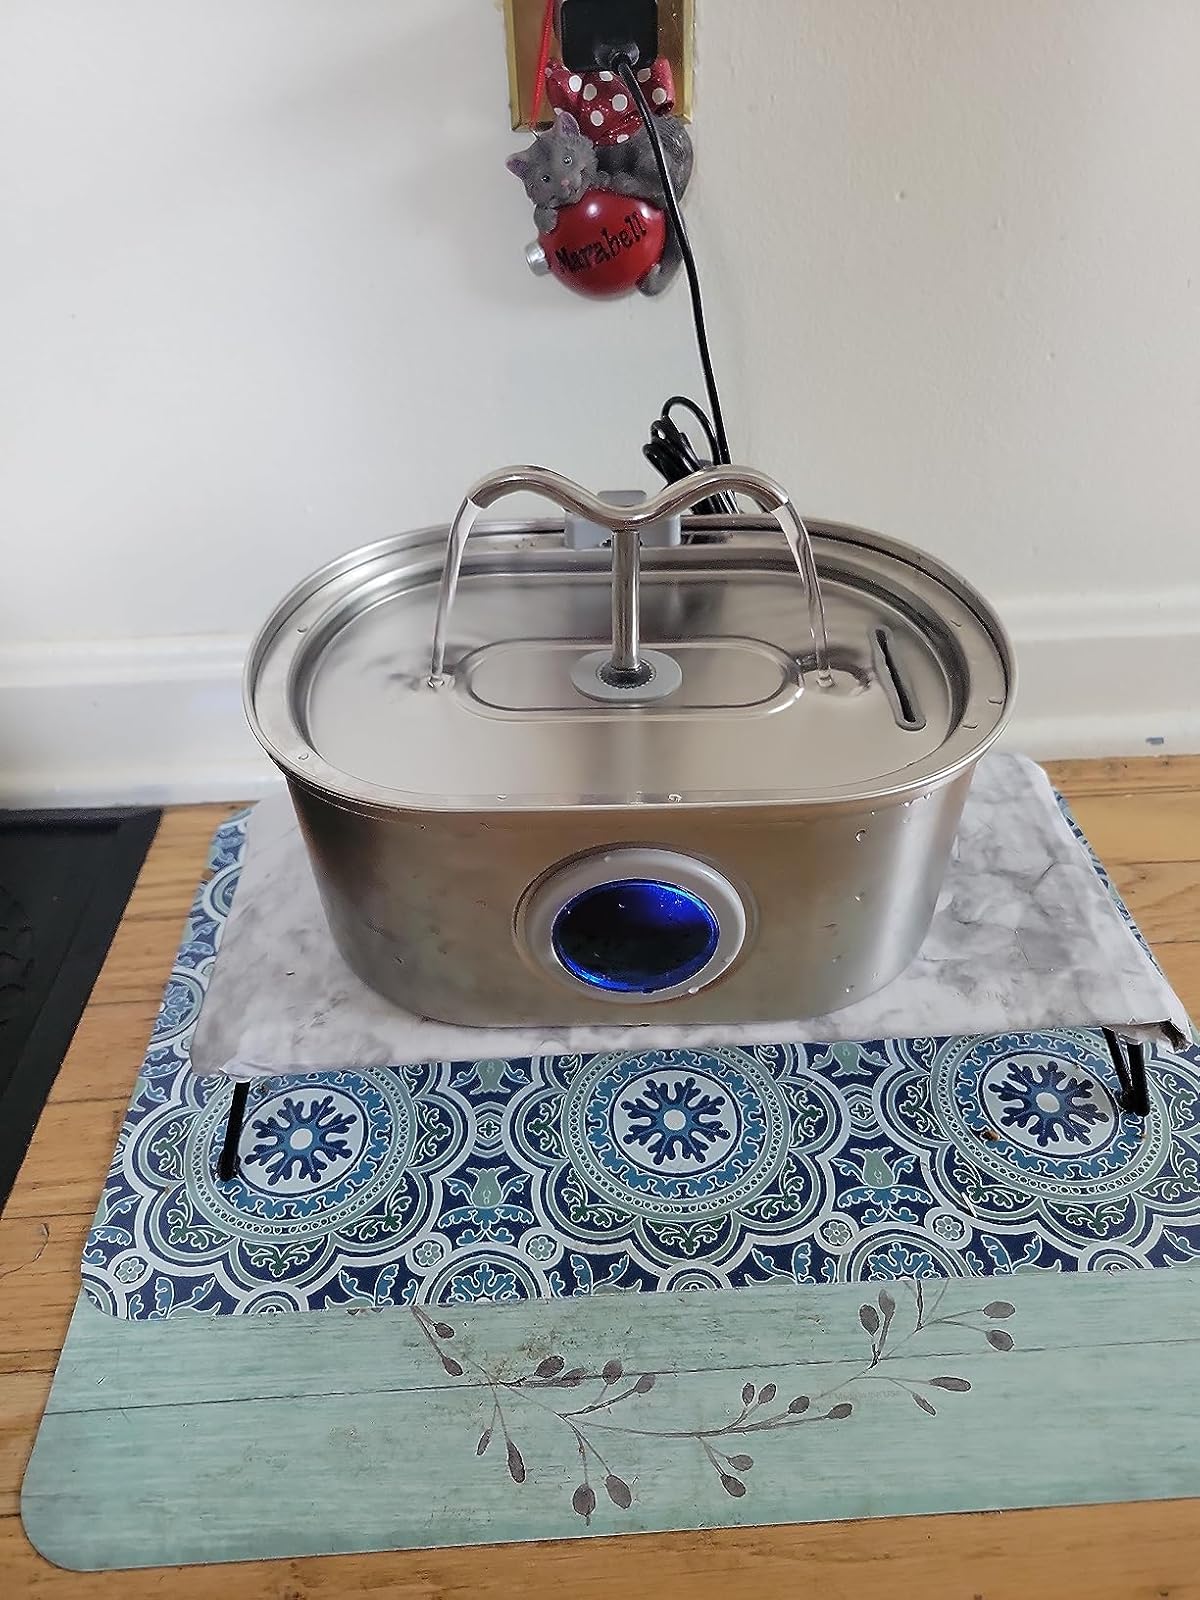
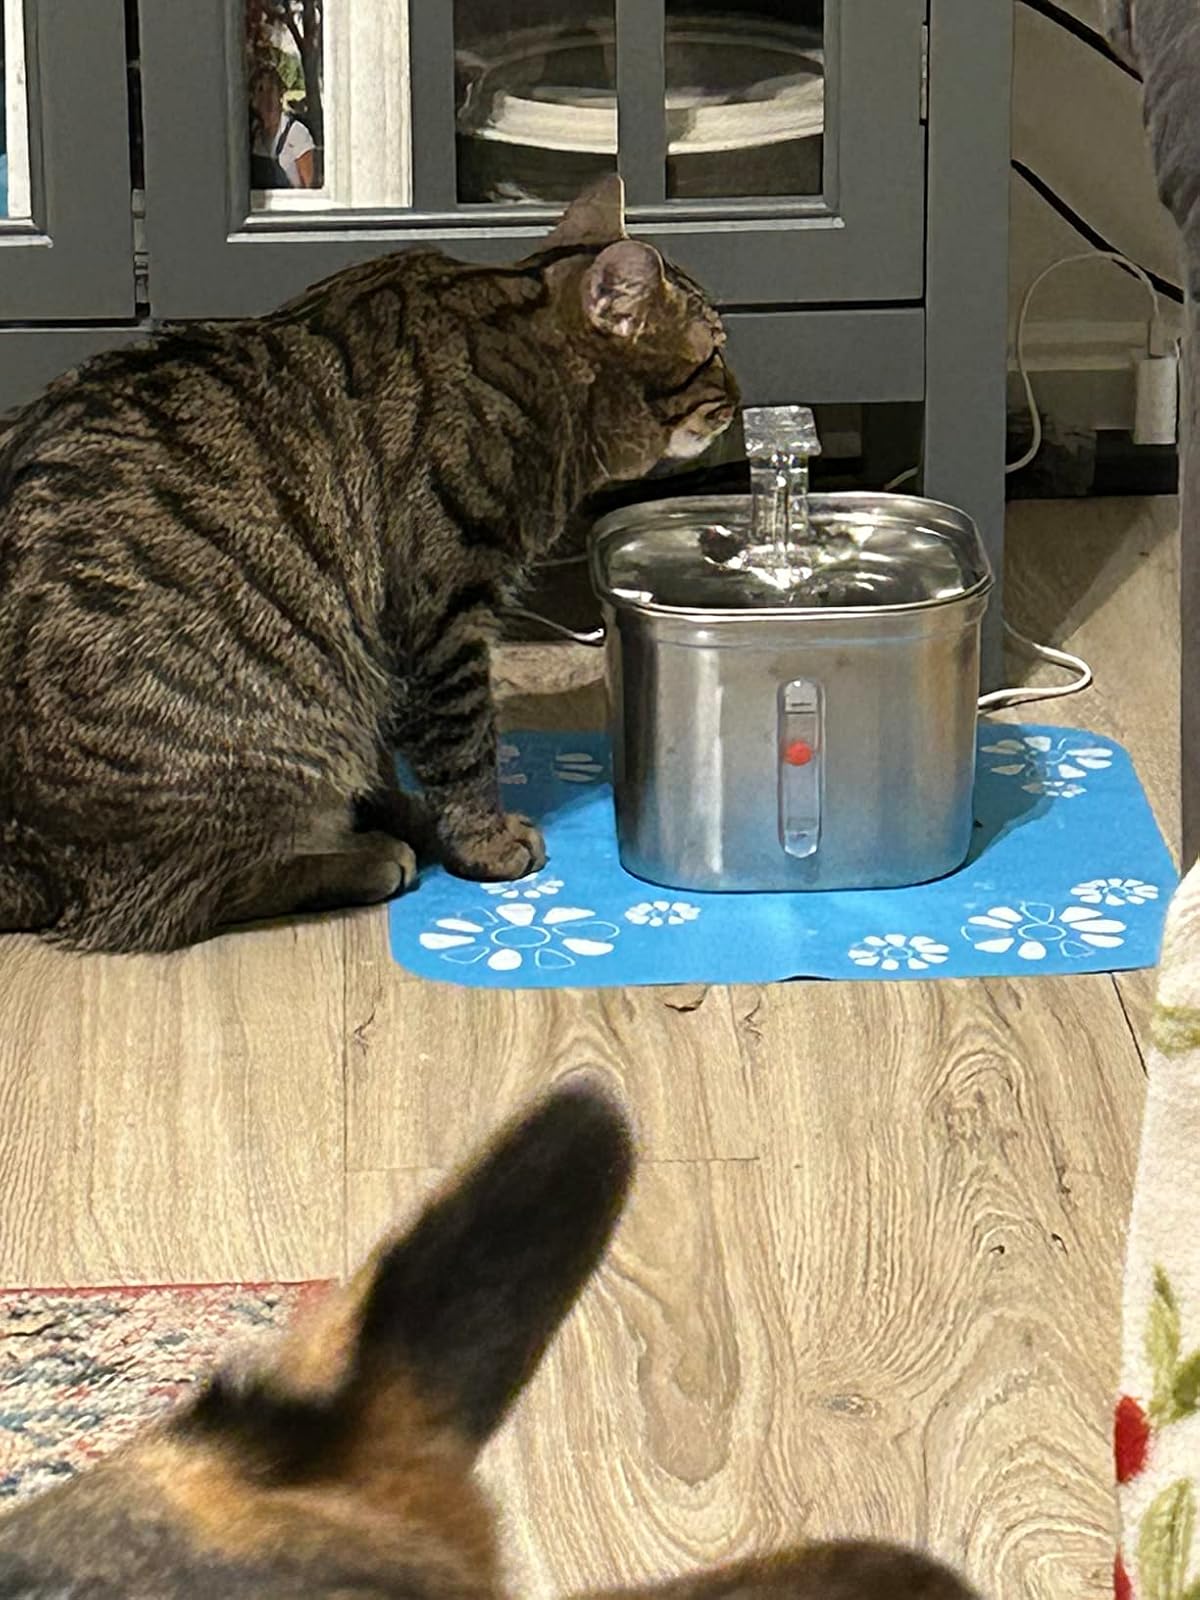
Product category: items_bowl
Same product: no